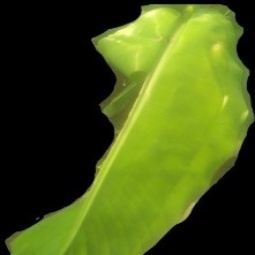
Label: Healthy